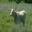
Label: cattle